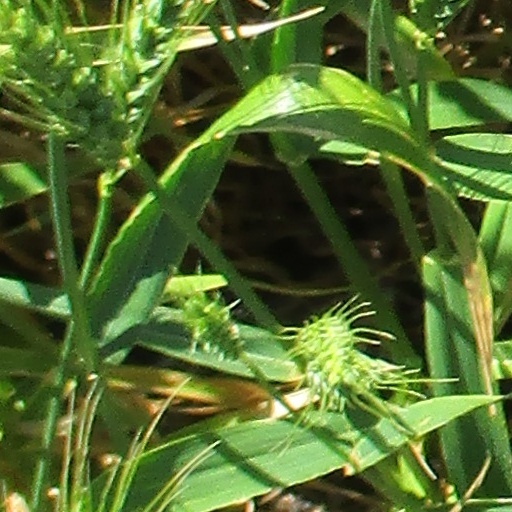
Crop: wheat